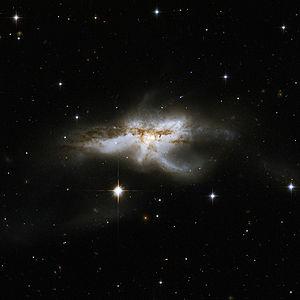
NGC 6240 est une paire de galaxies dans le constellation d'Ophiuchus.